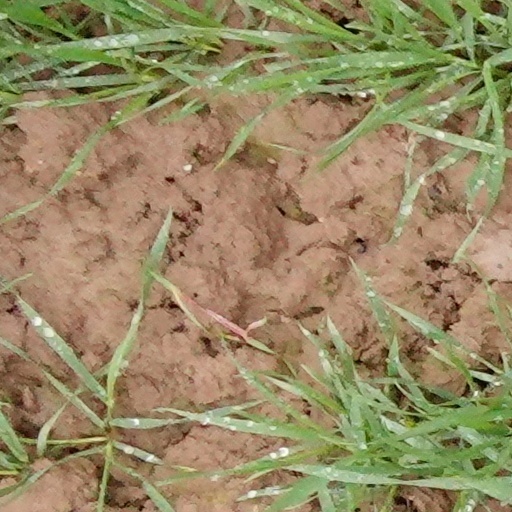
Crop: wheat